Tape recorder

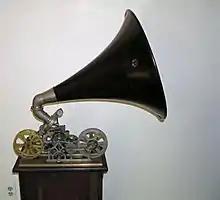
This tape recorder of Dr. Goodale is exhibited in the private Phonograph Museum in Mariazell, Austria.

Franklin C. Goodale adapted movie film for analog audio recording. He received a patent for his invention in 1909. The celluloid film was inscribed and played back with a stylus, in a manner similar to the wax cylinders of Edison's gramophone. The patent description states that the machine could store six records on the same strip of film, side by side, and it was possible to switch between them. In 1912, a similar process was used for the Hiller talking clock.